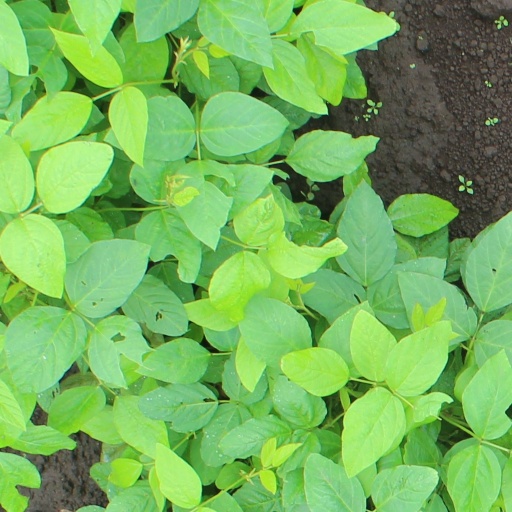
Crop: soybean